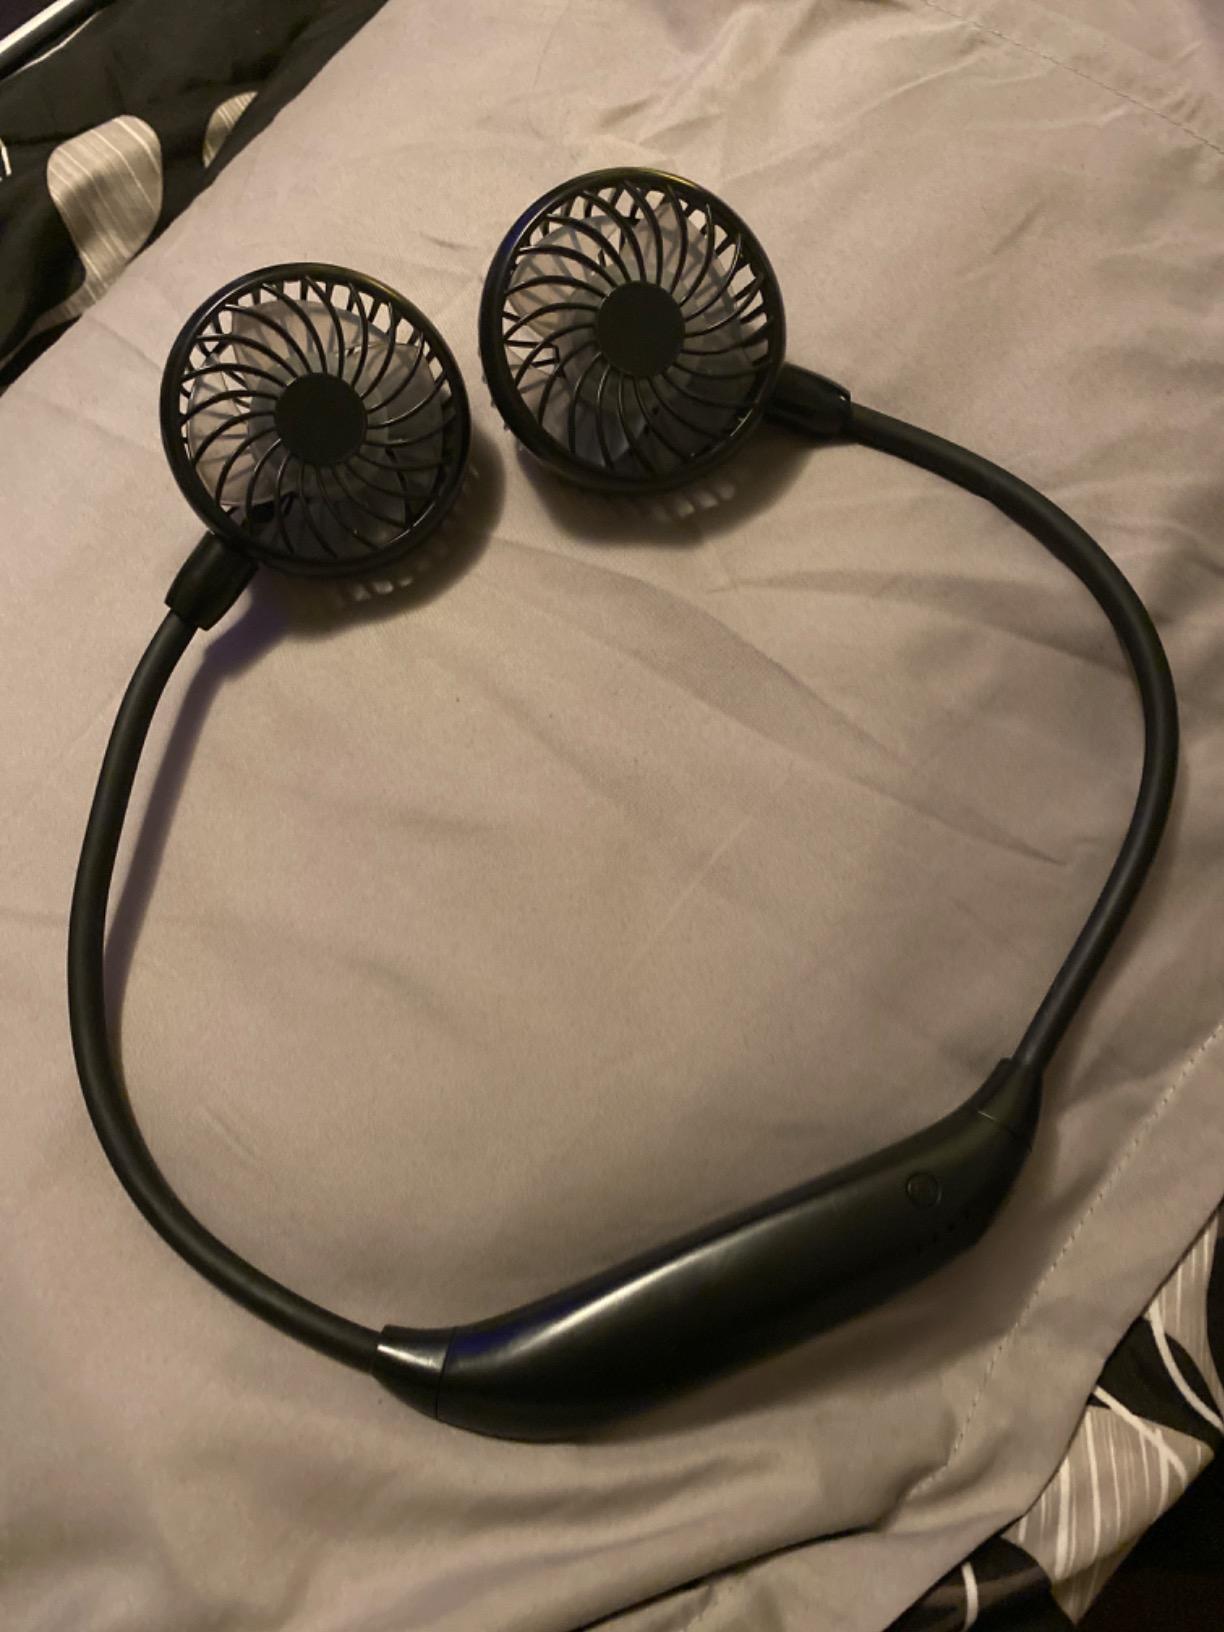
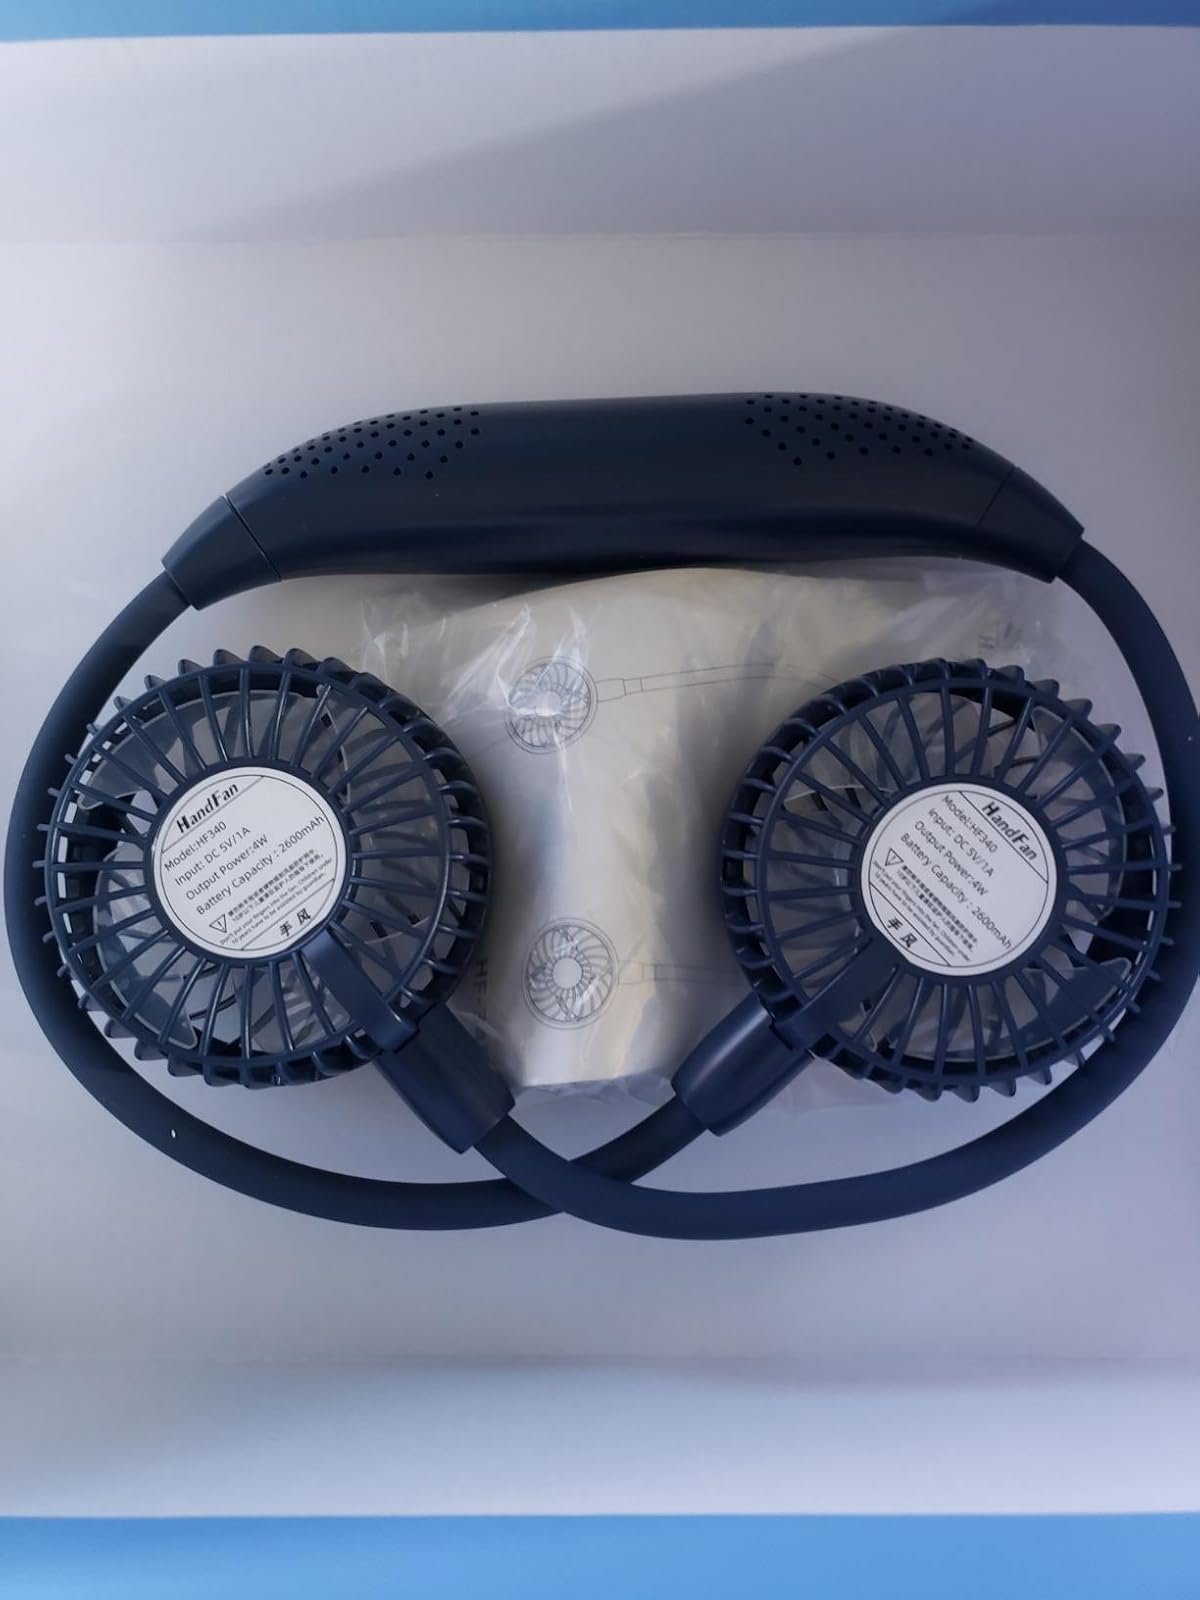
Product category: fan
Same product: no